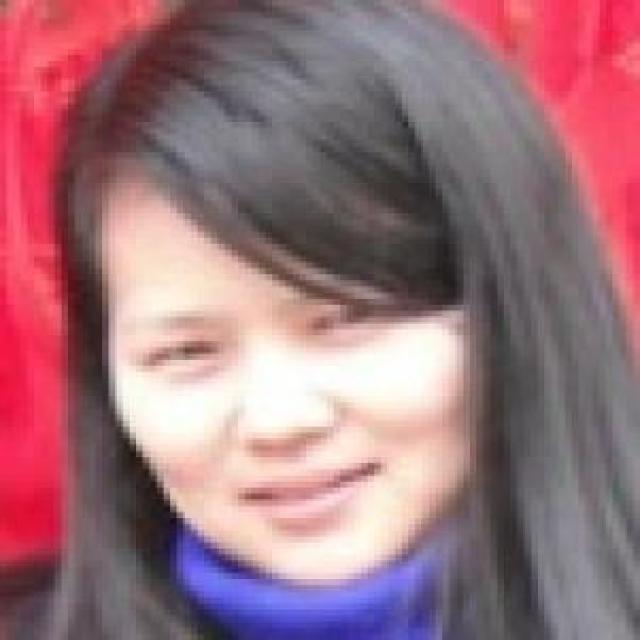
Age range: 21-44